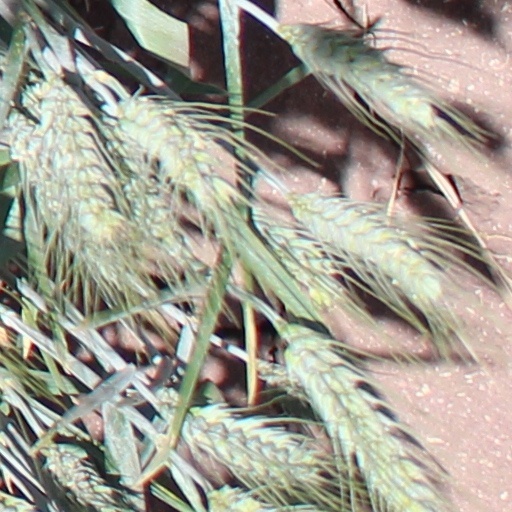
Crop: wheat